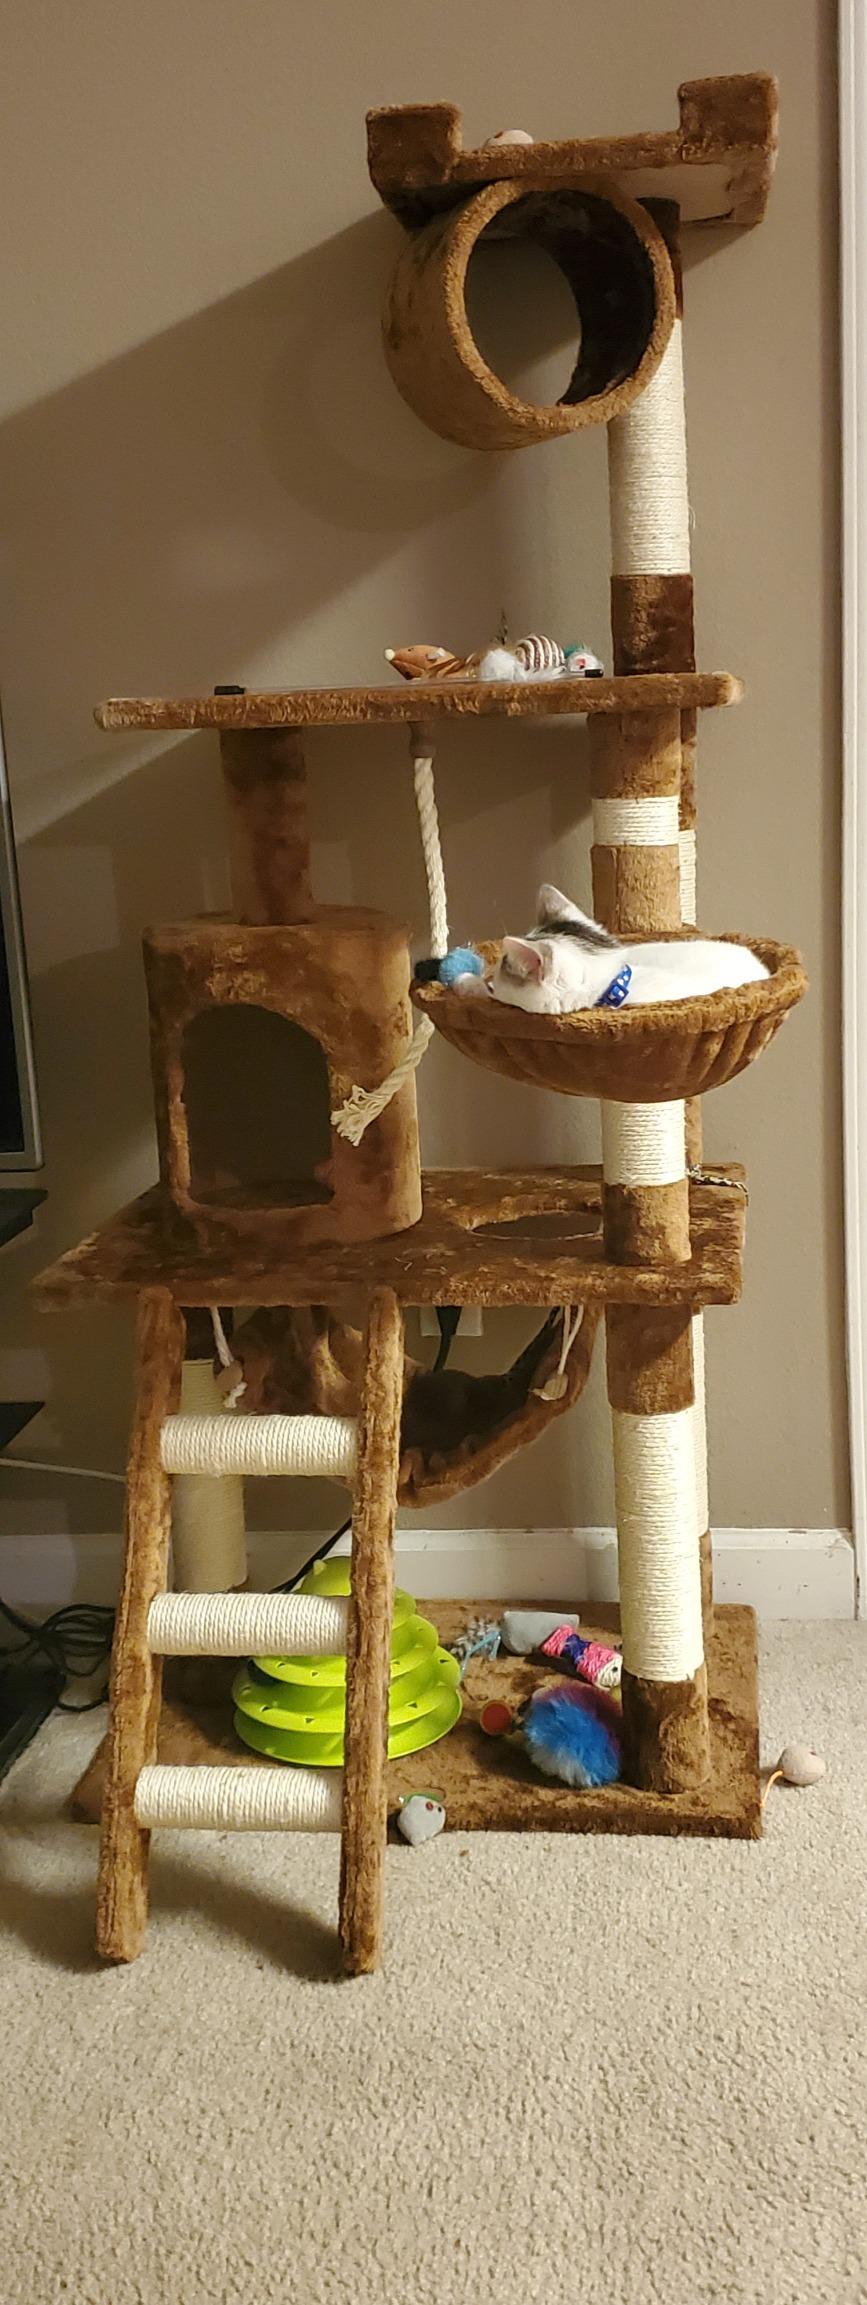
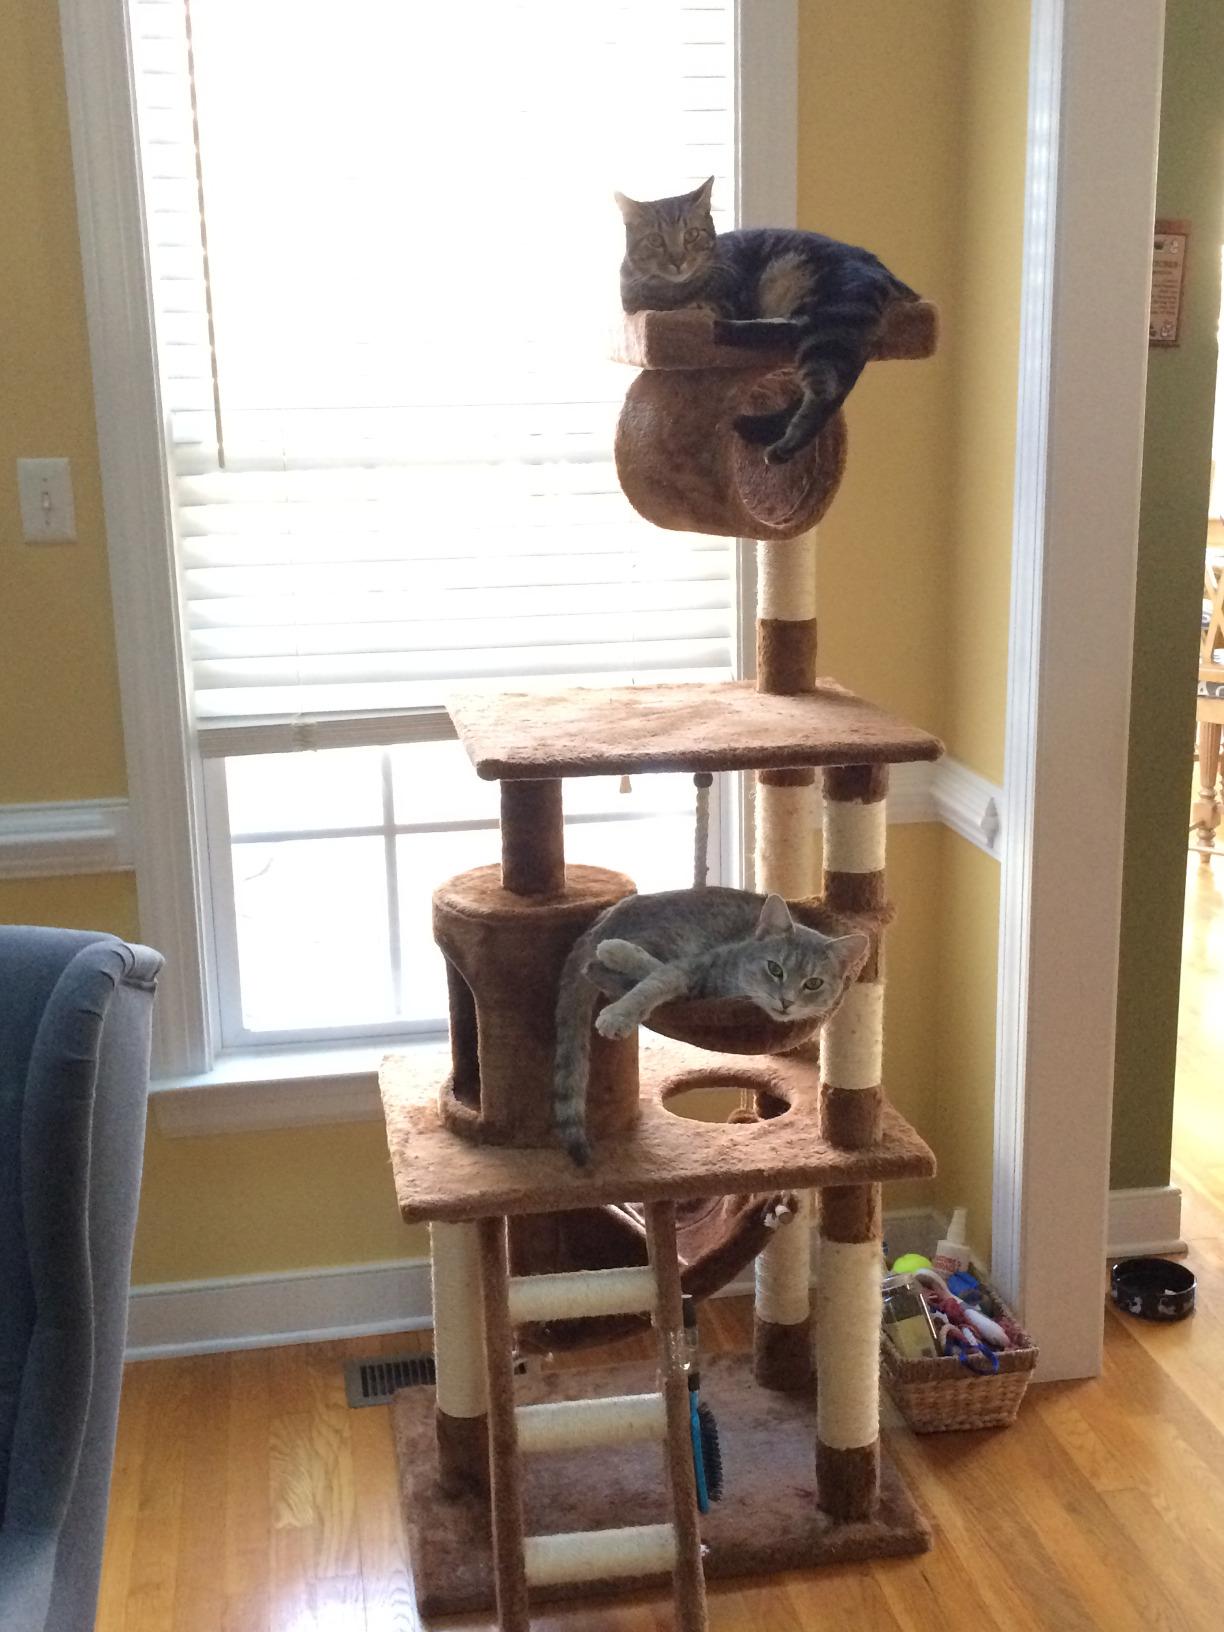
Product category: items_cat tree
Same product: yes